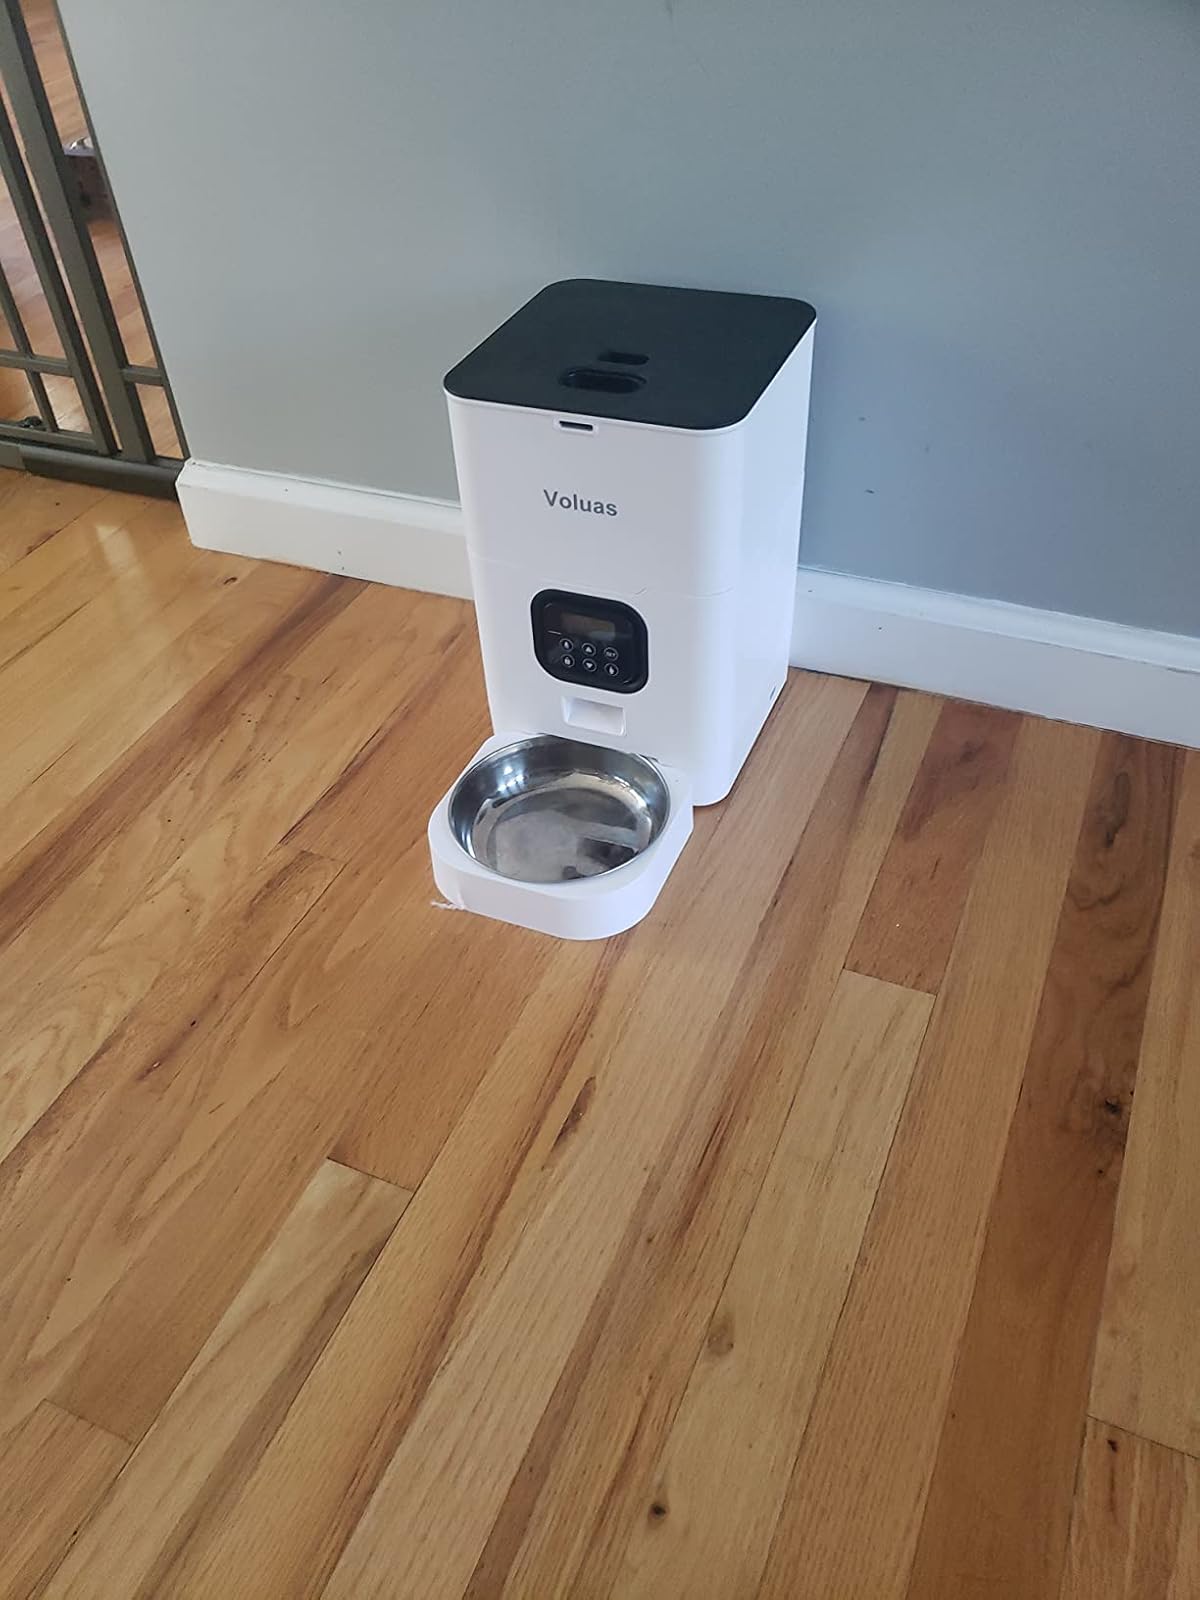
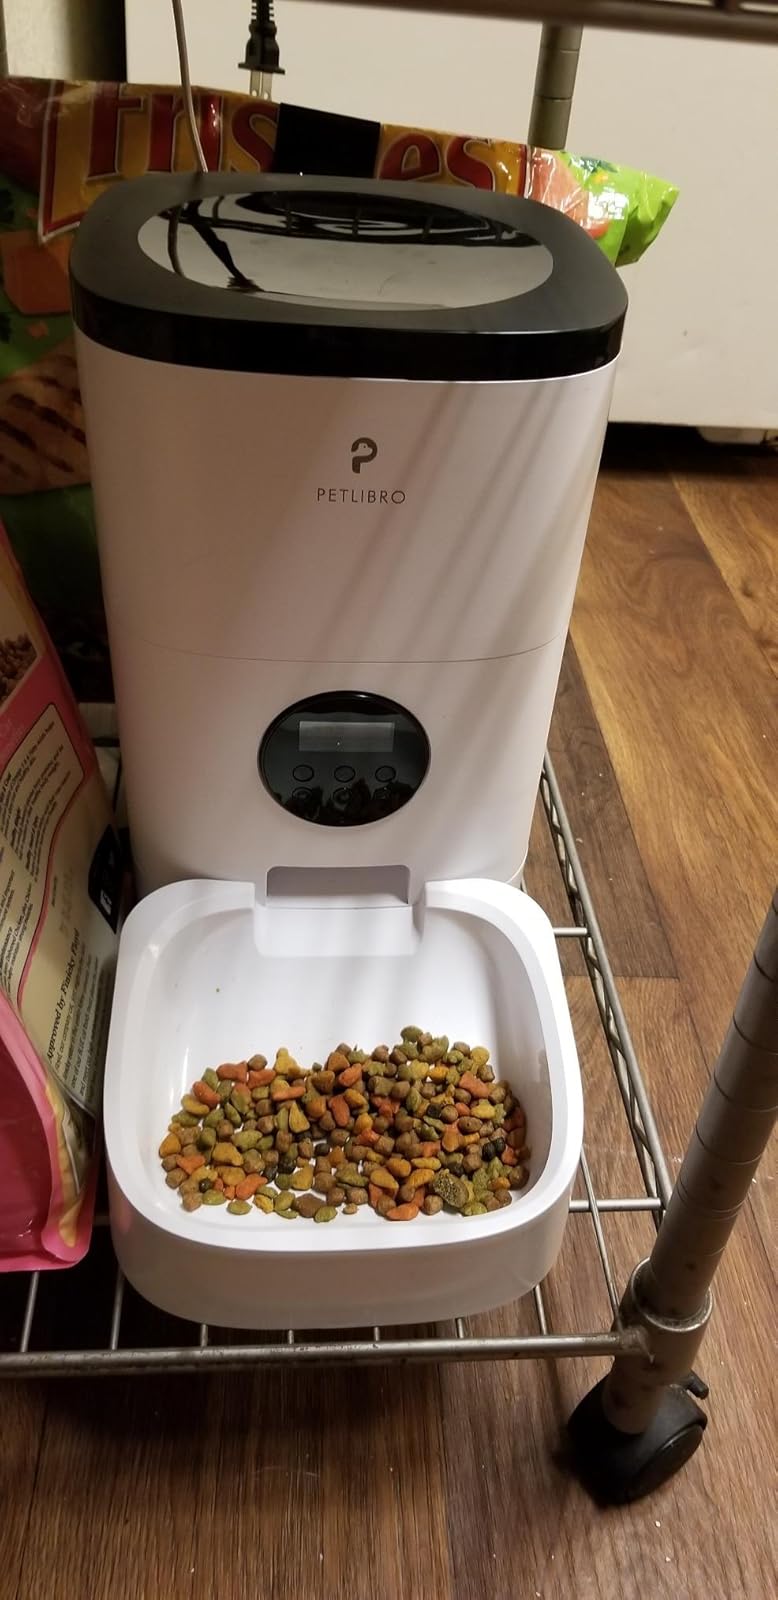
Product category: items_feeder
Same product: no